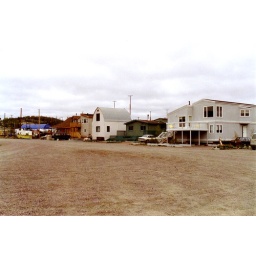
Yellowknife. Apparently the houses usually have doors well above ground level because of snow in winter.